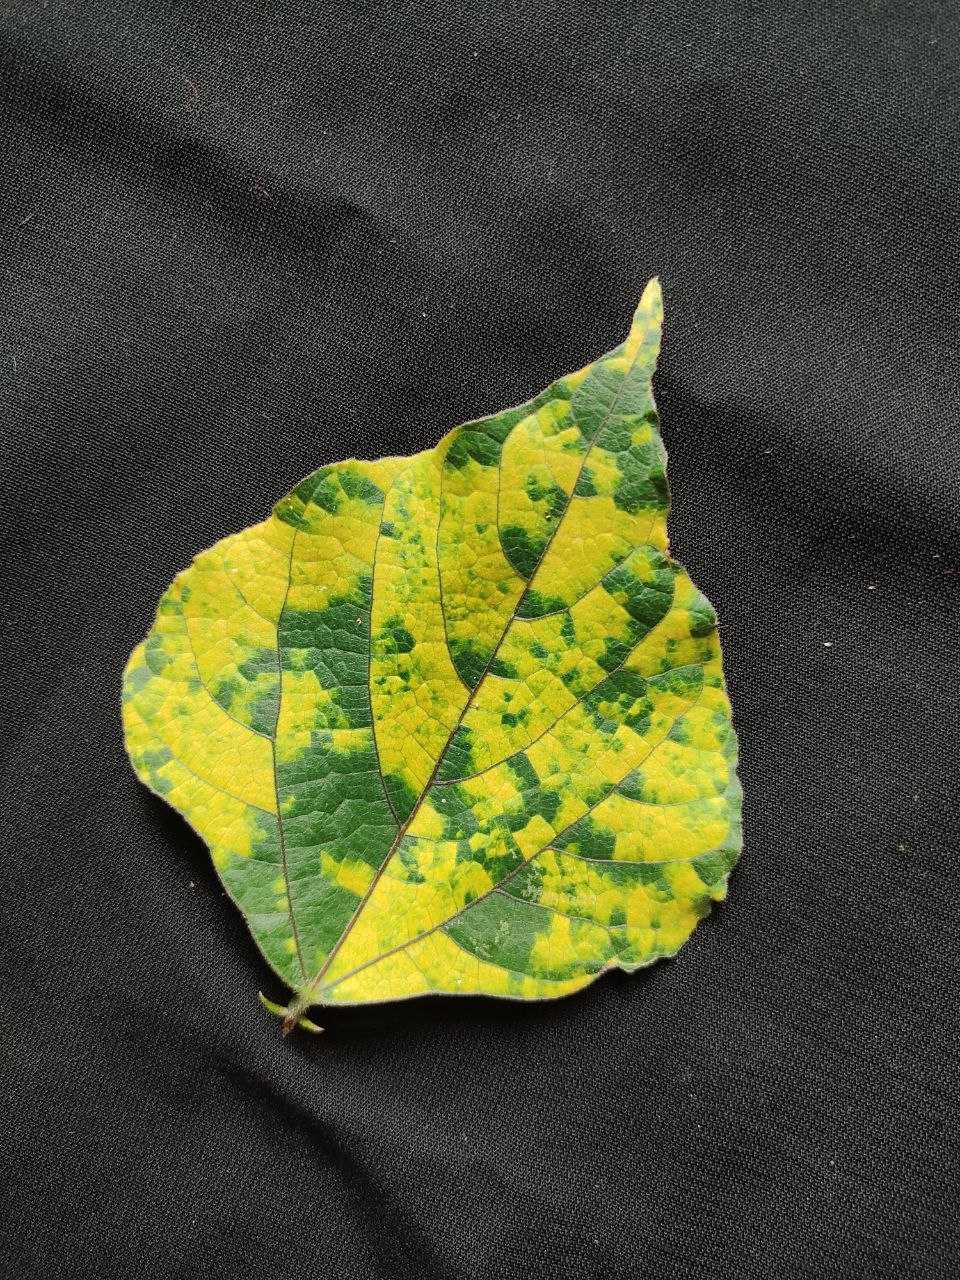
Crop: bean
Leaf condition: Mosaic Virus